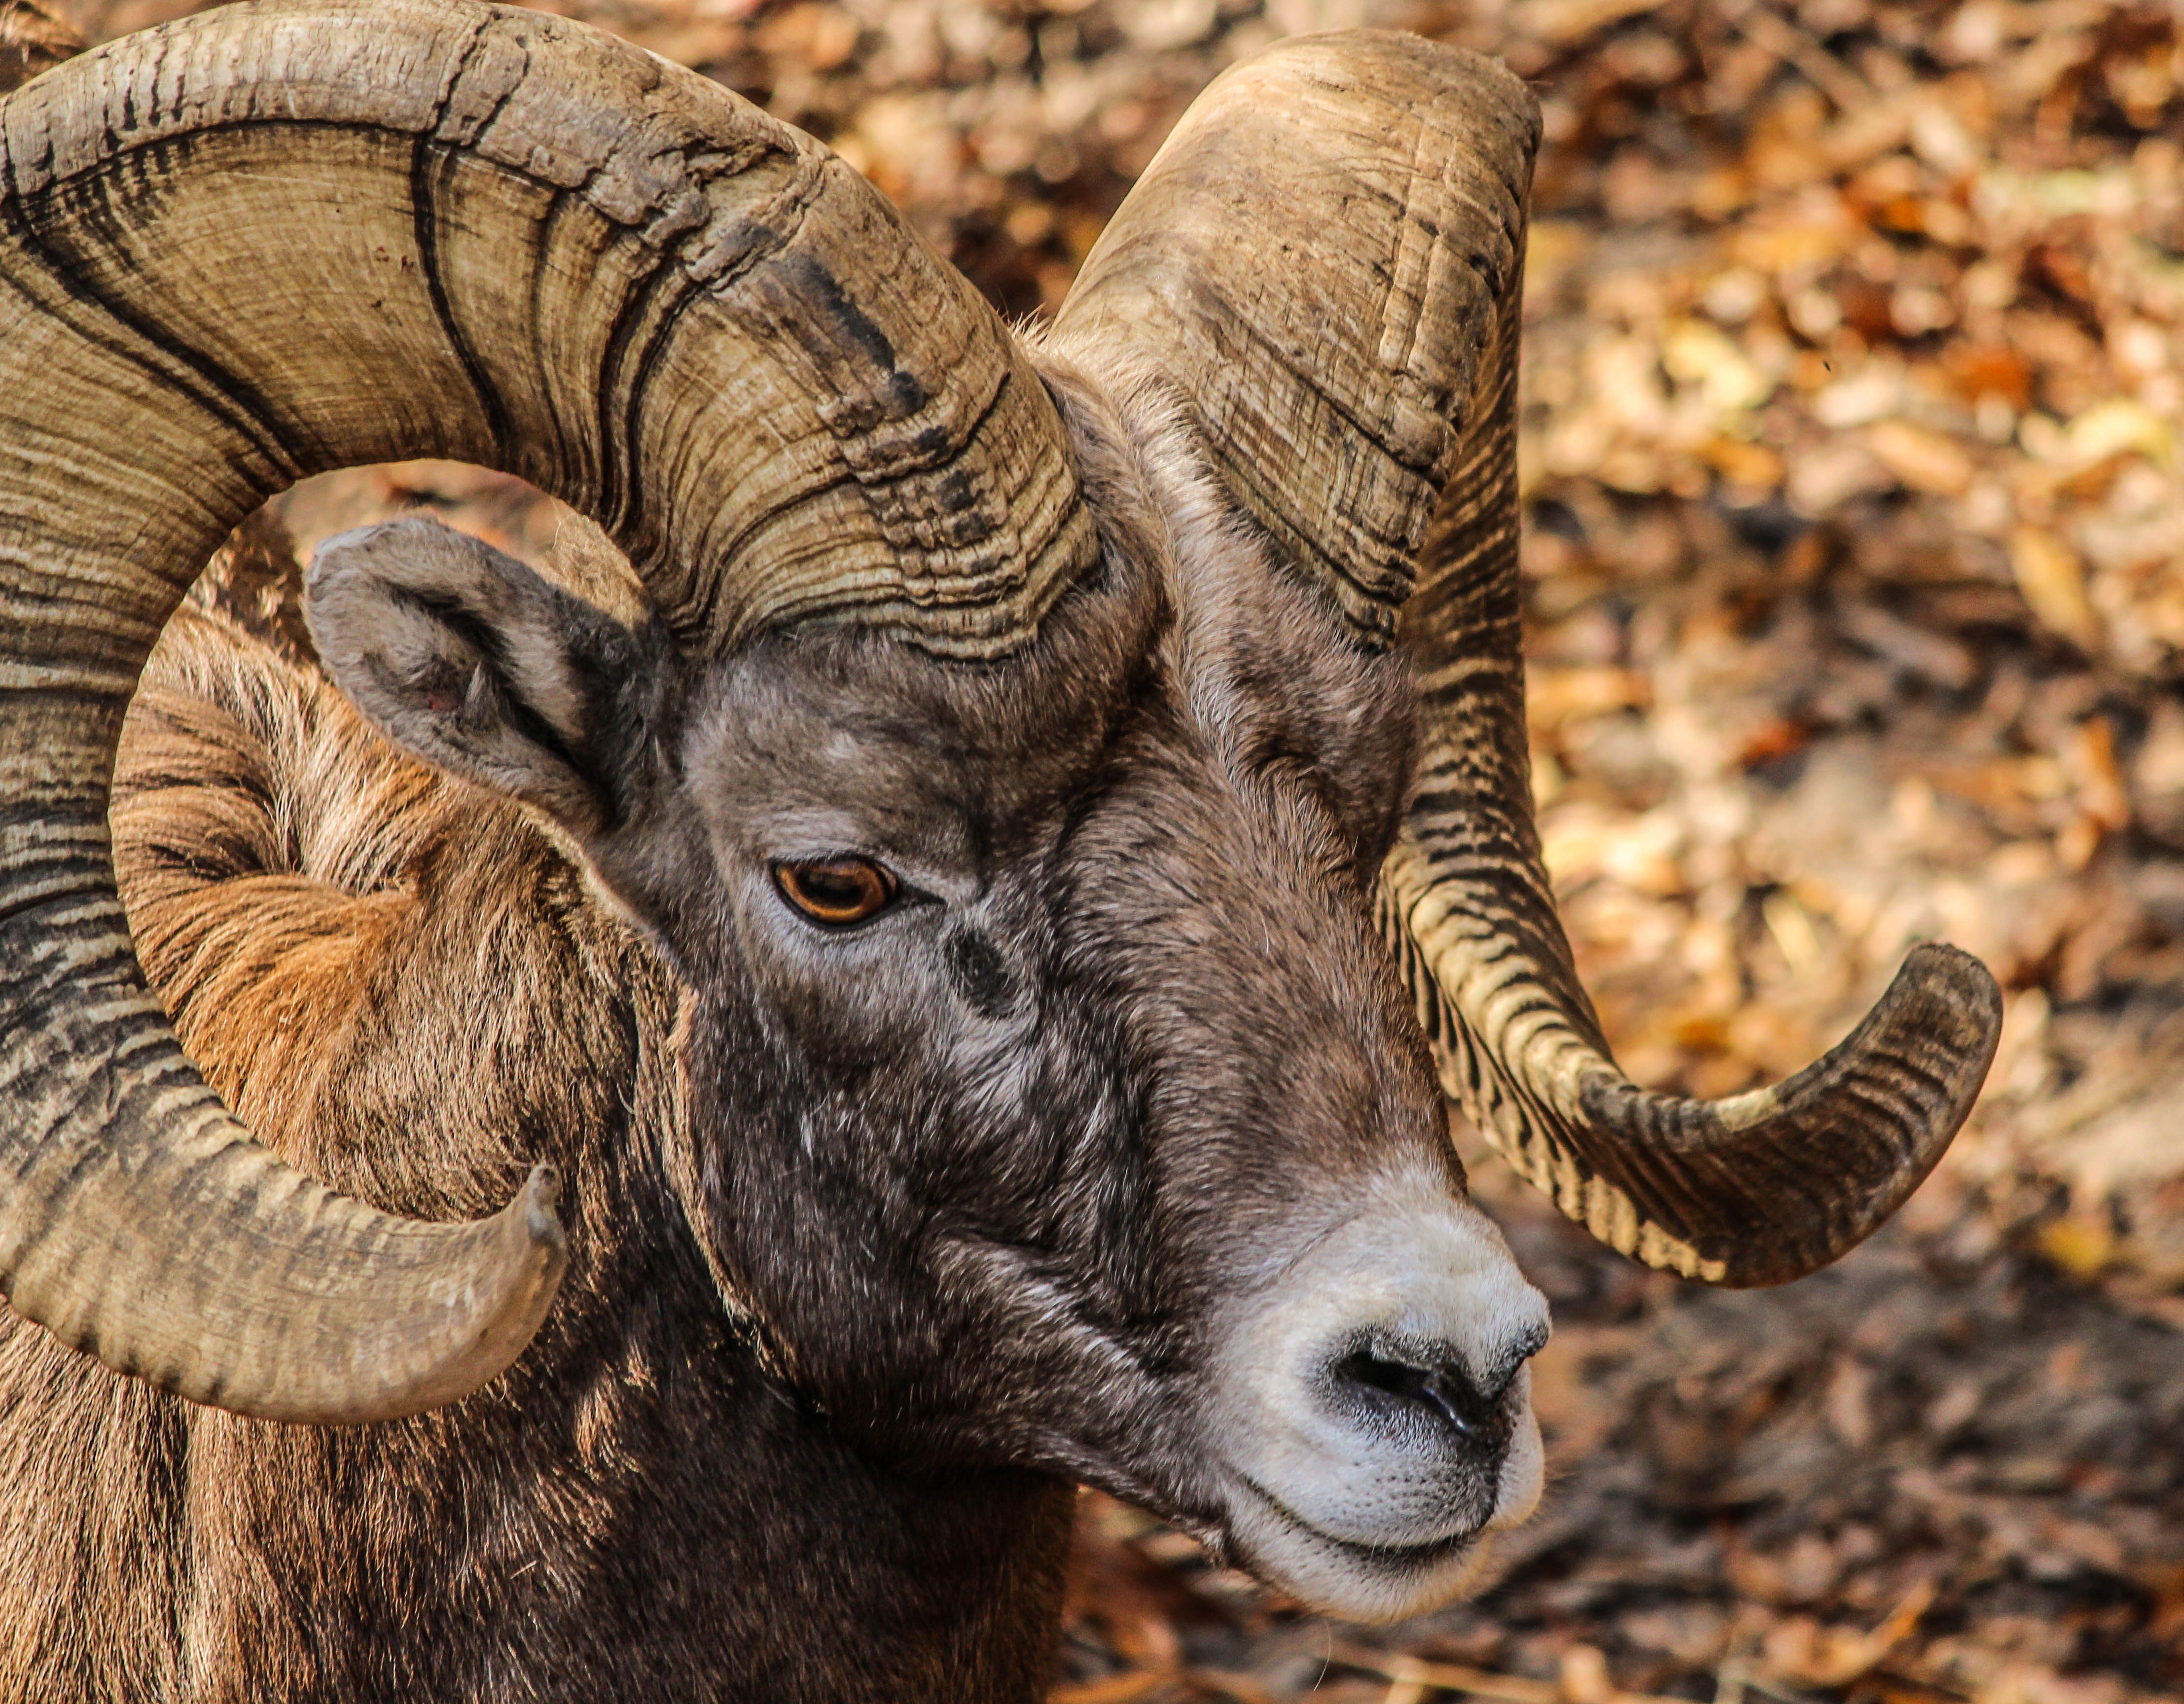
nature, grass, wilderness, animal, male, wildlife, wild, environment, horn, sheep, mammal, fauna, outdoors, goats, zoology, snout, species, horns, bighorn, cow goat family, argali, goat antelope, terrestrial animal, bighorn ram, rocky mountain bighorn sheep